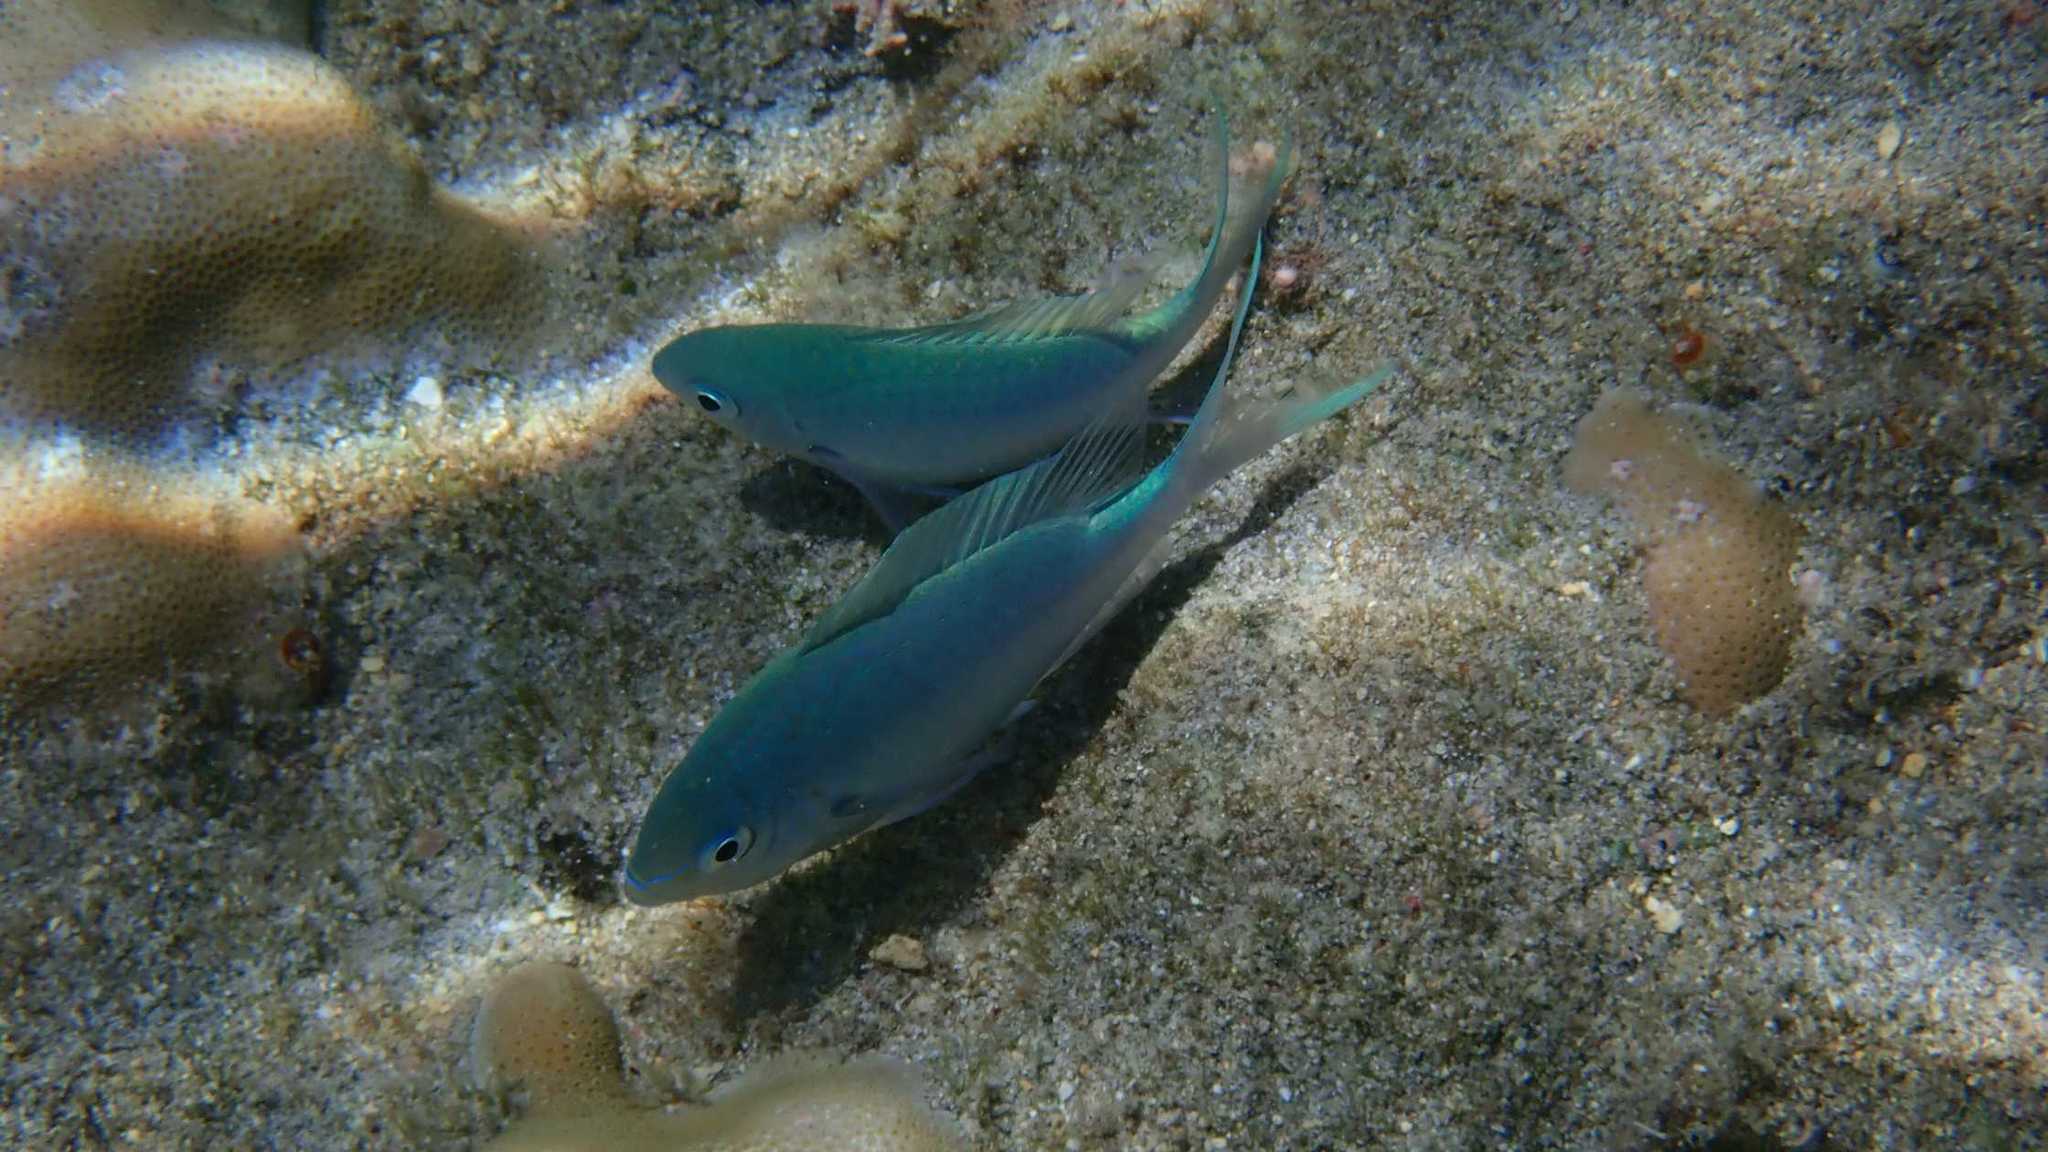
Chromis viridis (Blue-green Chromis)